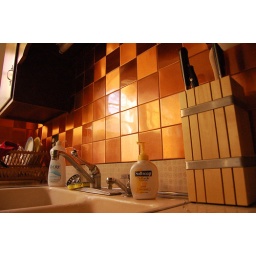
everything in the kitchen sink